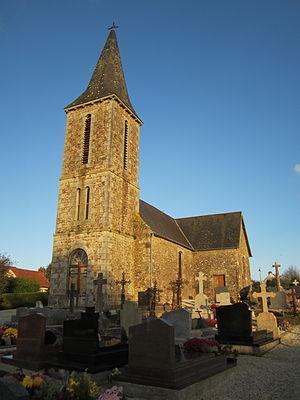
La Boulouze, Saint-Ovin, Manche
La Boulouze est une ancienne commune française du département de la Manche et la région Normandie, associée à Saint-Ovin du 1ᵉʳ janvier 1973 au 1ᵉʳ janvier 2018.
Saint-Ovin est une commune française, située dans le département de la Manche en région Normandie, peuplée de 768 habitants.